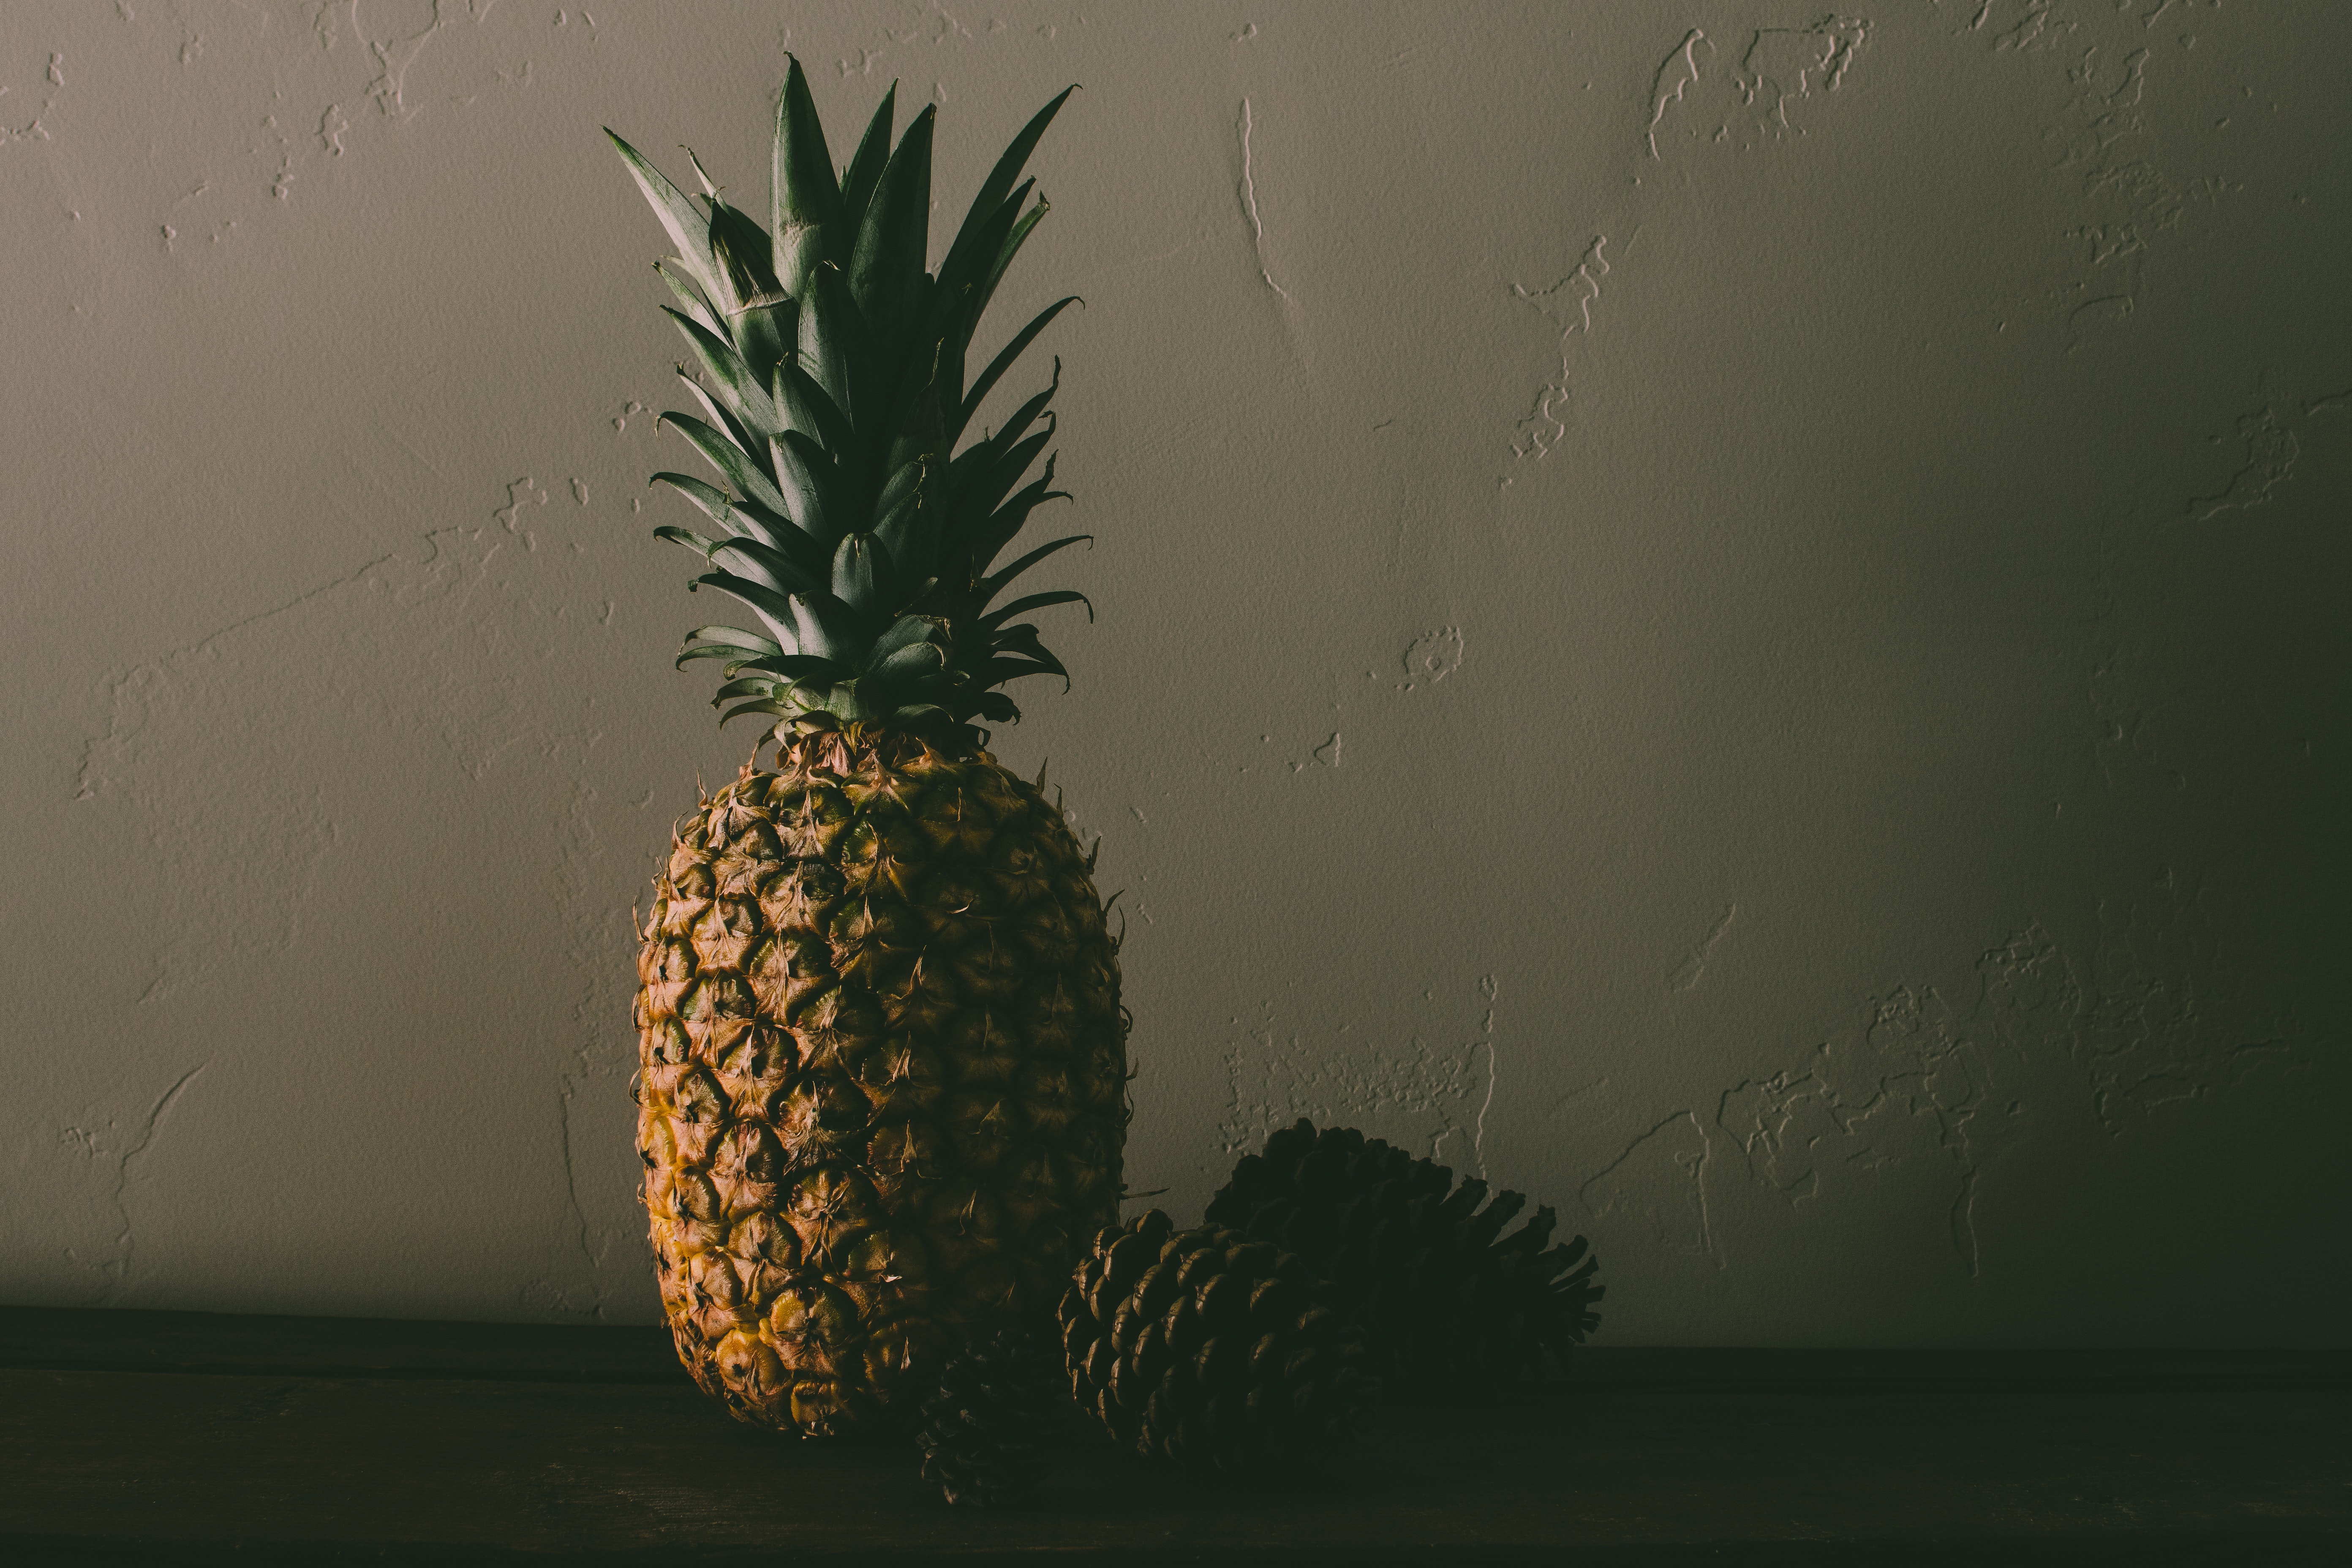
ananas, pineapple, fruit, plant, bromeliaceae, still life photography, food